Antofagasta

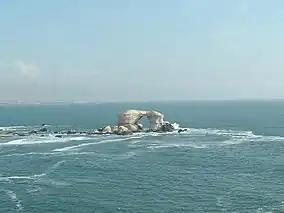
Natural Monument La Portada.

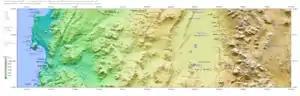
Topographic relief around Antofagasta.

The urban area of Antofagasta begins abruptly, breaking the monotony of the desert and is located in the coastal plains, south of Mejillones Peninsula and north of ""Cerro Coloso"". The Tropic of Capricorn passes in the north of the city, outside the urban area, which is located the Cerro Moreno International Airport. The Tropic of Capricorn Monument was opened on 21 December 2000 in celebration of this. Designed by the architect Eleonora Roman, it was created to point the Tropic of Capricorn and to work as a Solar Calendar.